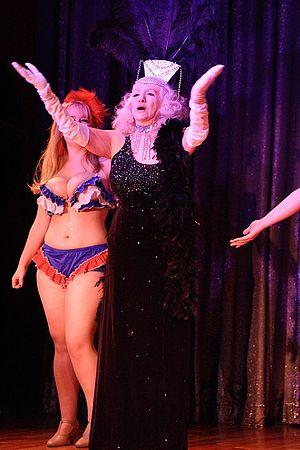
Mary Lee "Dixie" Evans, est une stripteaseuse et une danseuse icône du burlesque américain. Elle est la fondatrice du Burlesque Hall of Fame dorénavant situé à Las Vegas.
Le Burlesque Hall of Fame, est le seul musée au monde consacré à l'histoire, à la préservation et à l'avenir de l'art du burlesque américain. Situé dans le quartier des arts de Las Vegas, au 1027 S Main st. #110, le BHOF est une destination touristique et une organisation éducative, à but non lucratif offrant des visites de sa vaste collection de costumes, souvenirs, accessoires et objets éphémères de l'apogée du burlesque à la pratique contemporaine. Il propose aussi des cours individuels et par groupes de tous niveaux, y compris pour les débutants, des projections de films, un accès à la recherche pour les étudiants et les journalistes ainsi qu'une boutique de cadeaux.